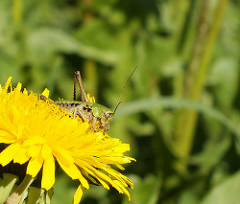
Flower: dandelion